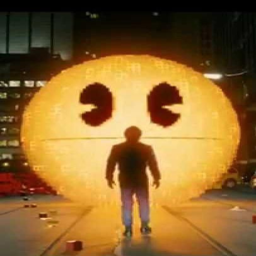
new movie pits actor against some of the world 's most iconic video games .